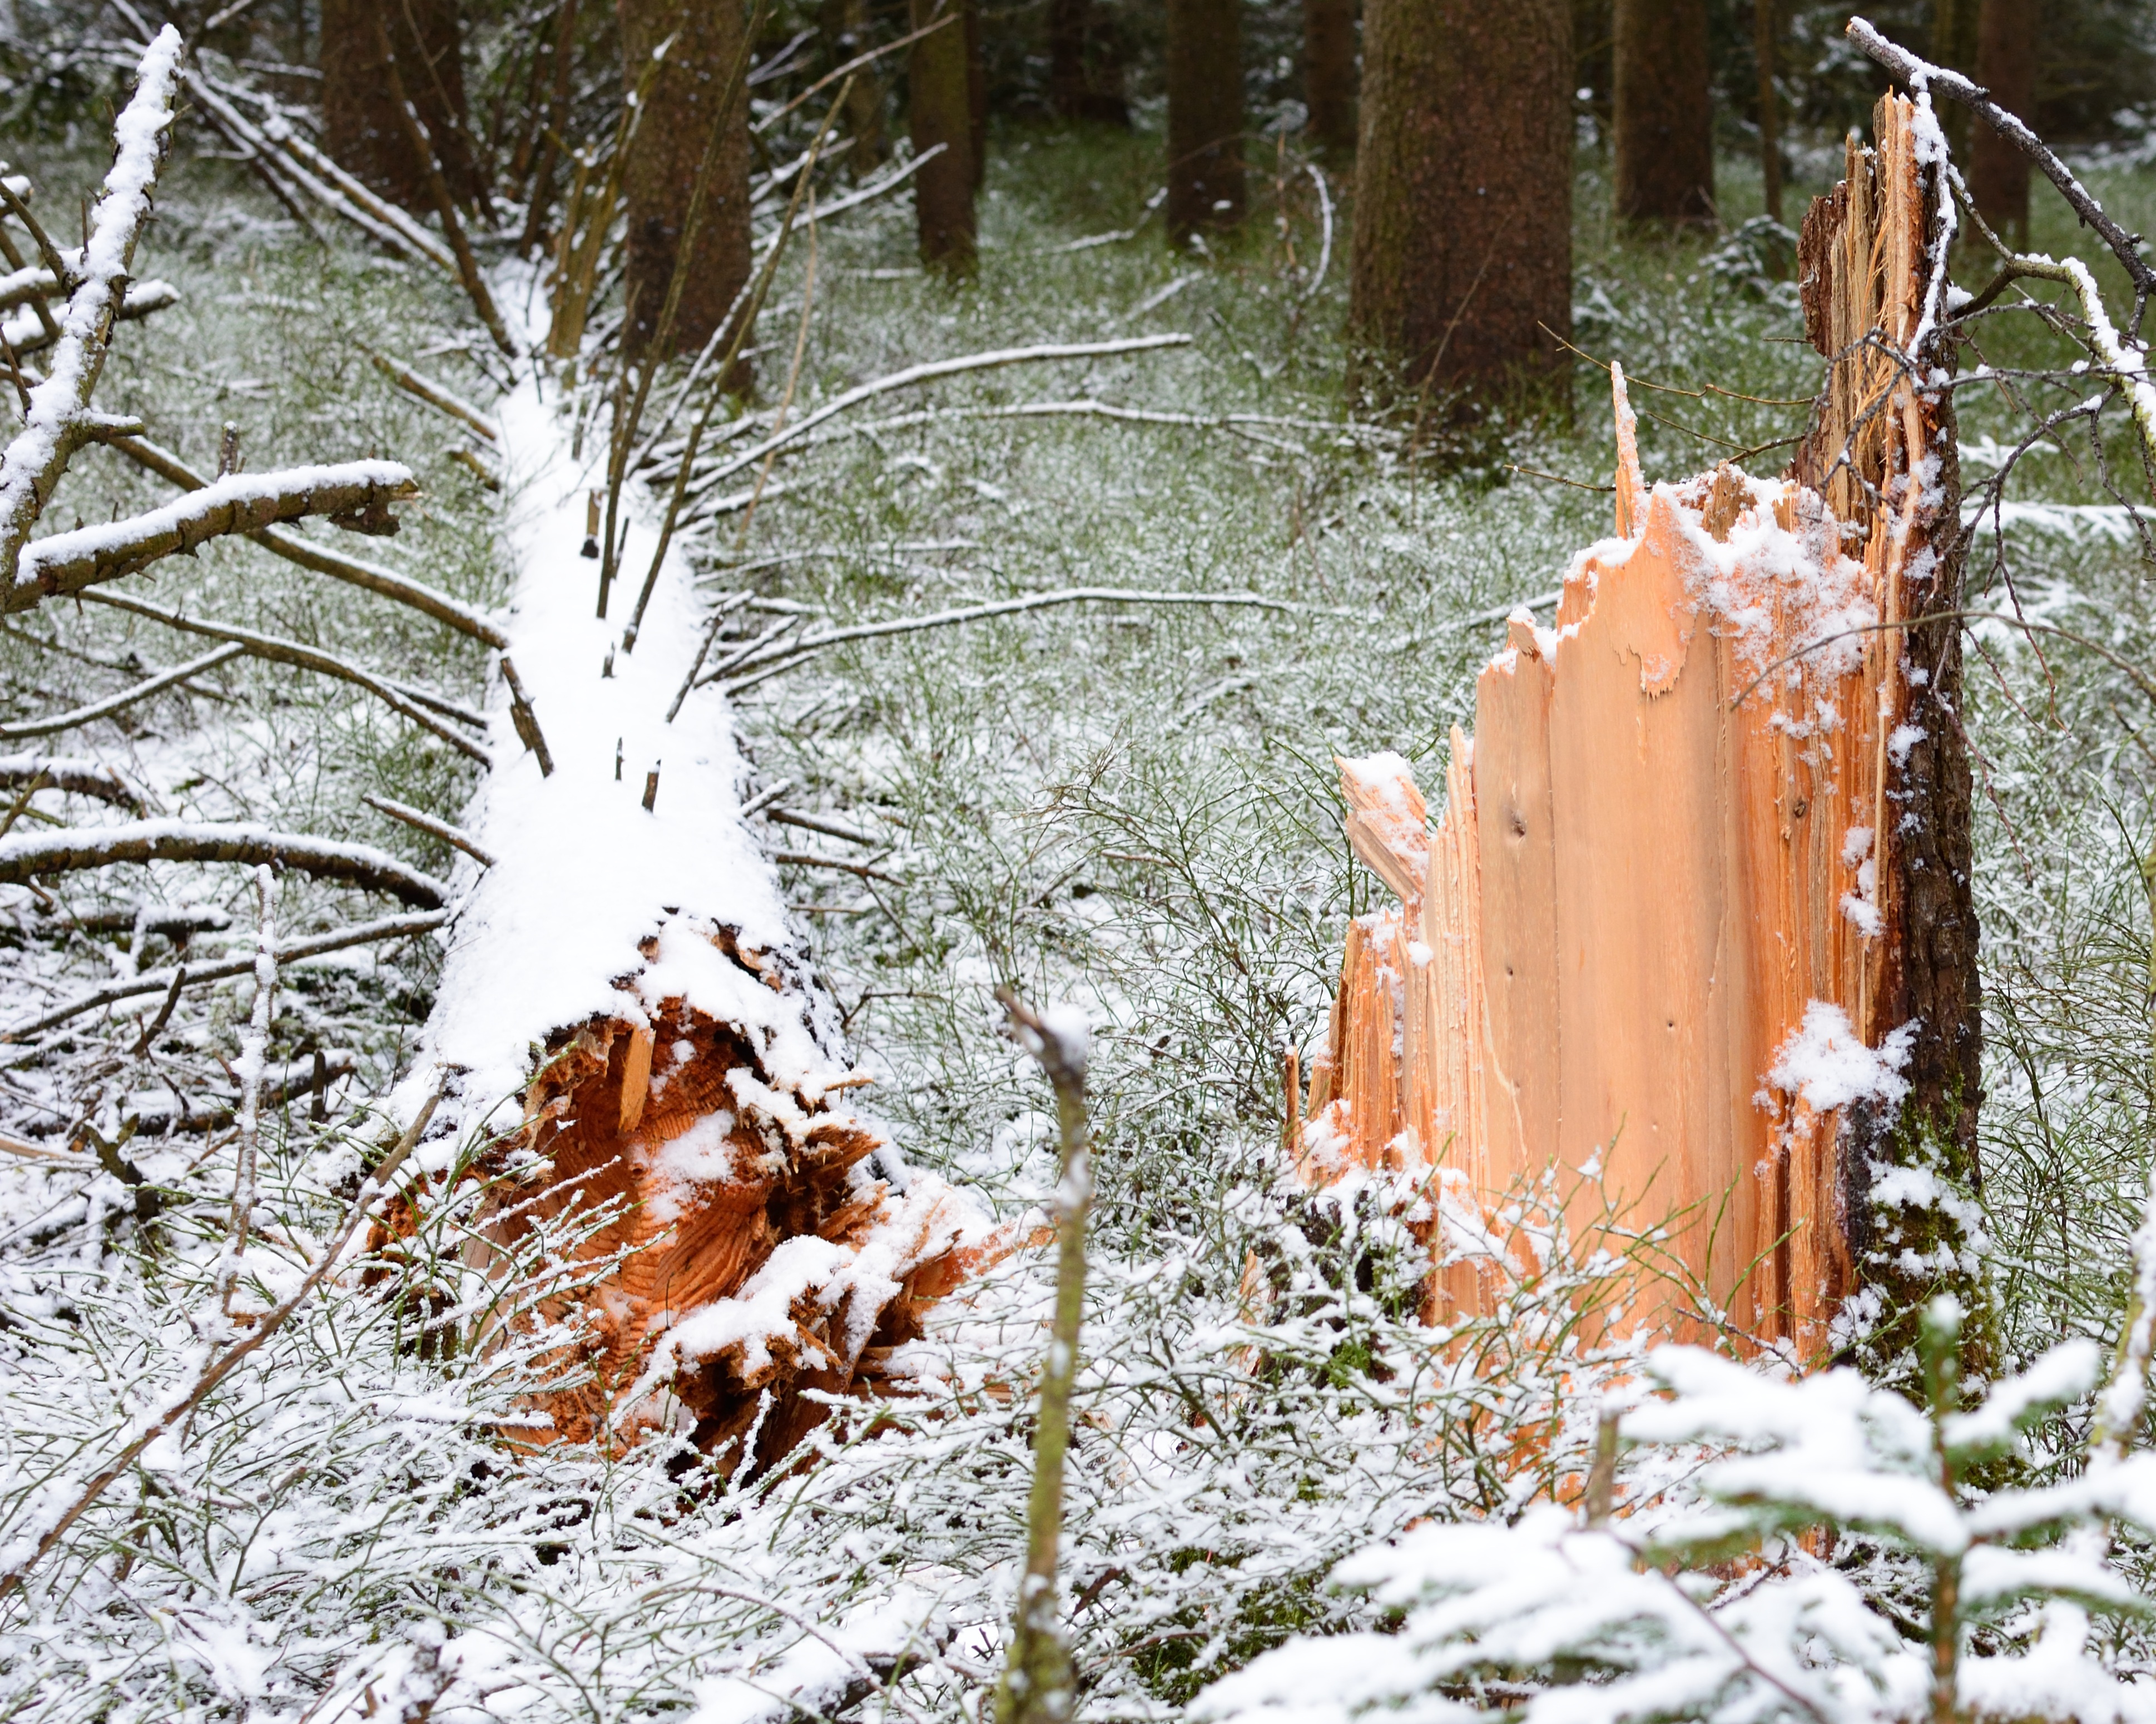
tree, nature, forest, snow, winter, wood, leaf, wind, frost, old, environment, ice, log, autumn, weather, season, forestry, like, course, pollution, traces, forward, nature conservation, environmental protection, sensitive, storm damage, canceled, ecological balance, woody plant, tree protection